Haymarket affair

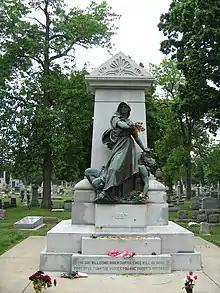

Historian Nathan Fine points out that trade-union activities continued to show signs of growth and vitality, culminating later in 1886 with the establishment of the Labor Party of Chicago.